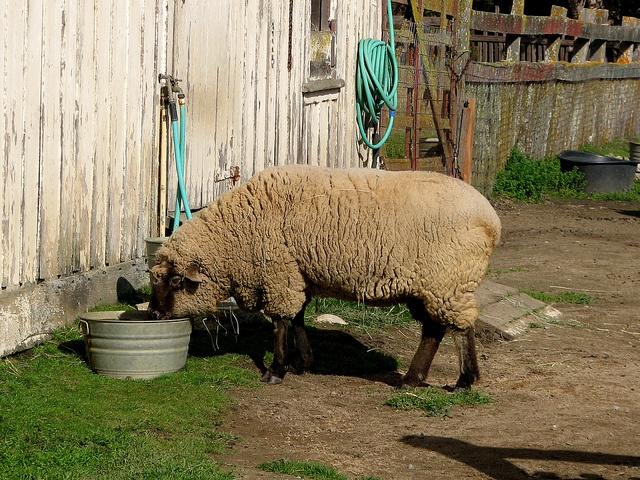
A sheep drinking from a galvanized wash tub.
A sheep drinks water out of a bucket outside.
A sheep is standing near a building drinking from a tin.
a sheep stands outside while drinking some water
A sheep standing in the dirt with its head in a bucket.